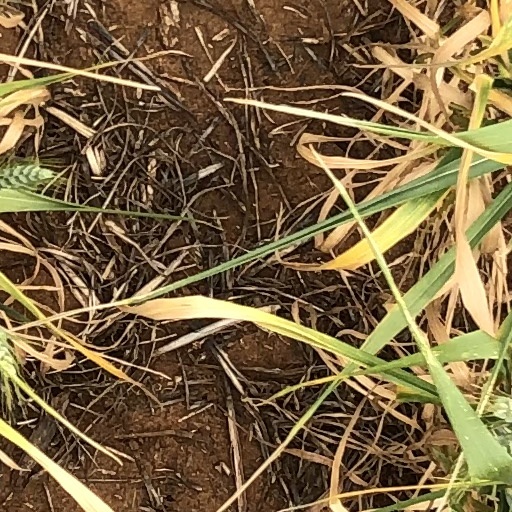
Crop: wheat